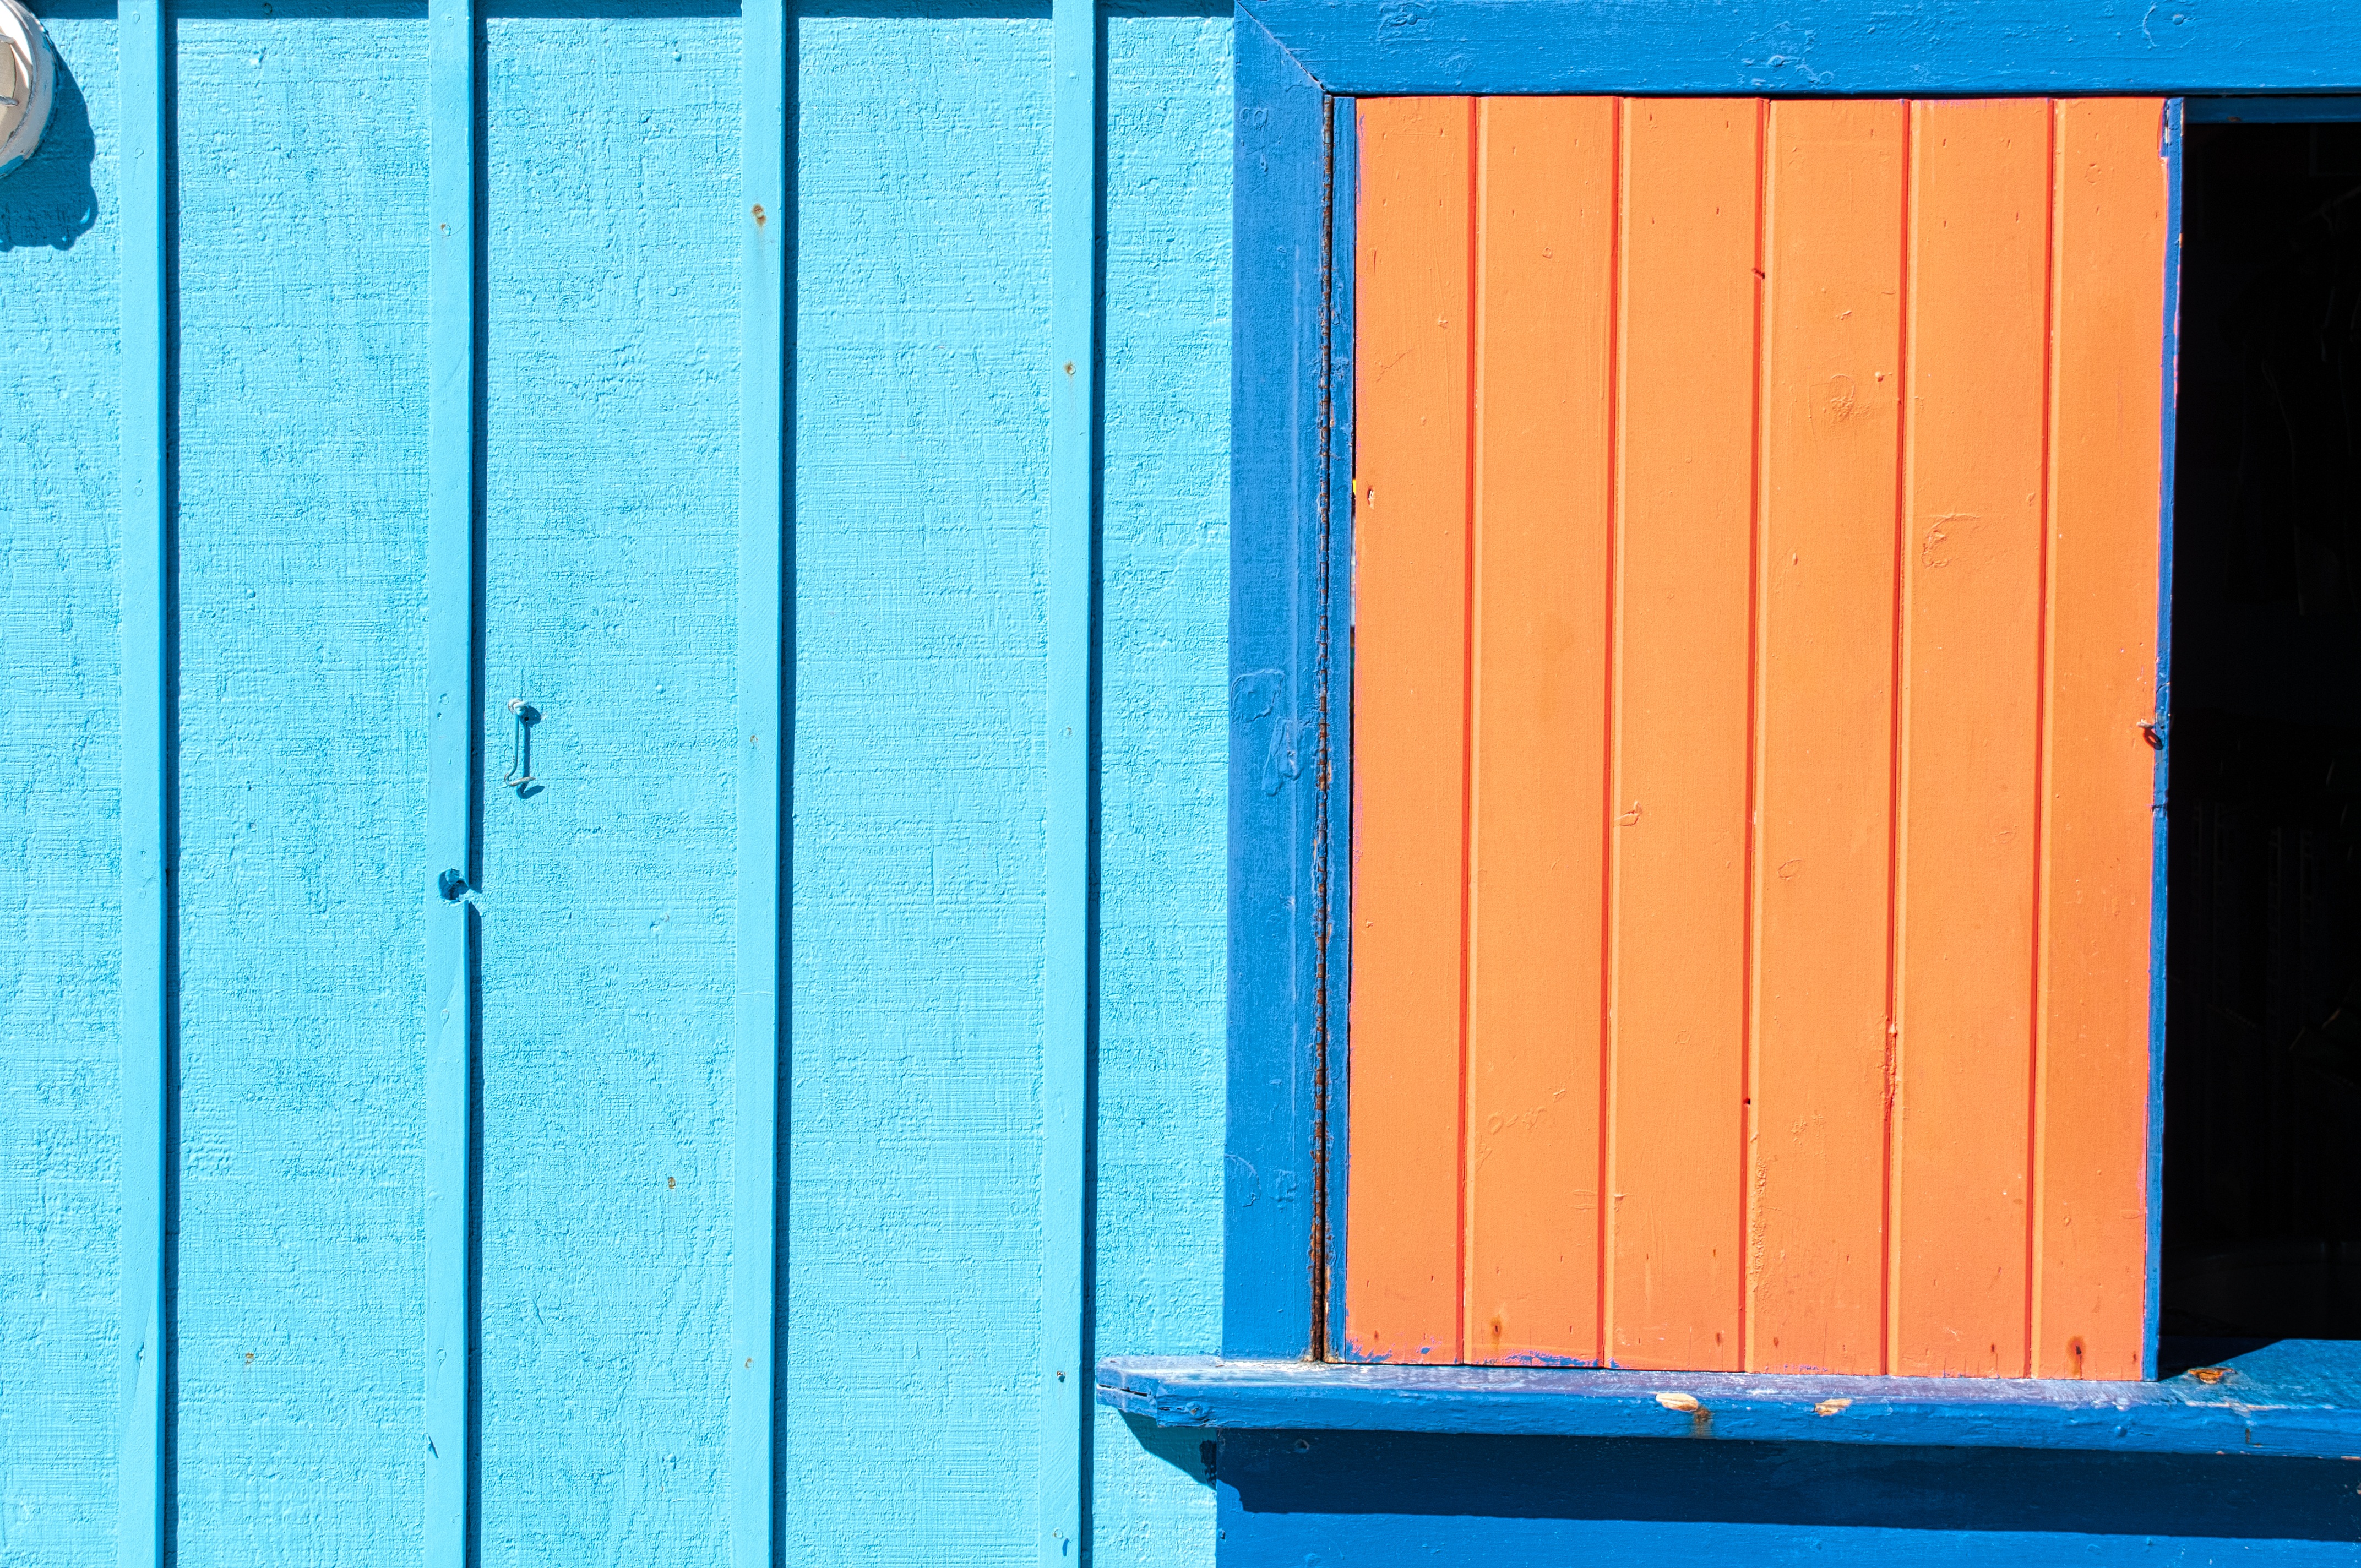
wing, architecture, wood, floor, window, building, wall, line, red, color, blue, furniture, colorful, door, interior design, product, islands, carribean, window covering